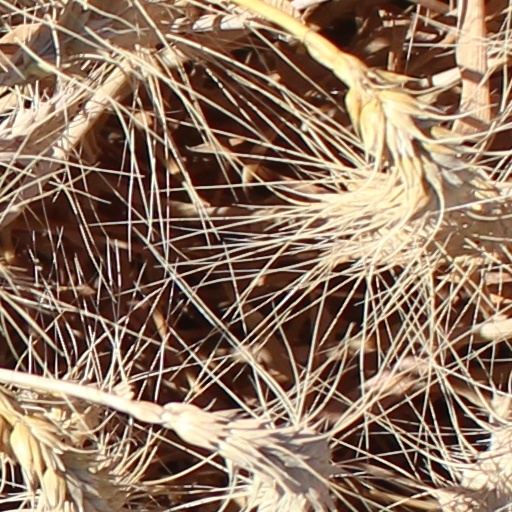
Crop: wheat